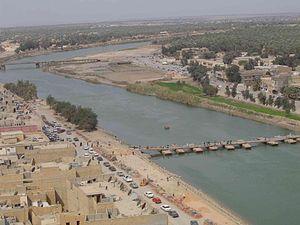
Samawa est une ville du sud-est de l'Irak, capitale de la province d'Al-Muthanna.